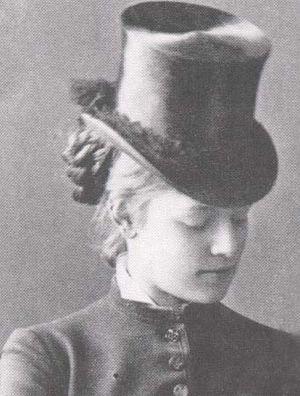
Marie von Wallersee-Larisch Italiano: Maria Luisa Larisch-Wallersee
Marie-Louise Elisabeth von Wallersee, née le 24 février 1858, décédée le 4 juillet 1940, devenue comtesse Larisch par son mariage, est une nièce de l'impératrice d'Autriche Élisabeth de Wittelsbach, dite Sissi. Compromise dans le drame de Mayerling, puis disgraciée, elle a laissé des Mémoires controversés sur sa vie mouvementée.
Otto Brucks est un chanteur lyrique et compositeur allemand. Il épousa Marie von Wallersee-Larisch, une nièce de l'impératrice d'Autriche Élisabeth de Wittelsbach.